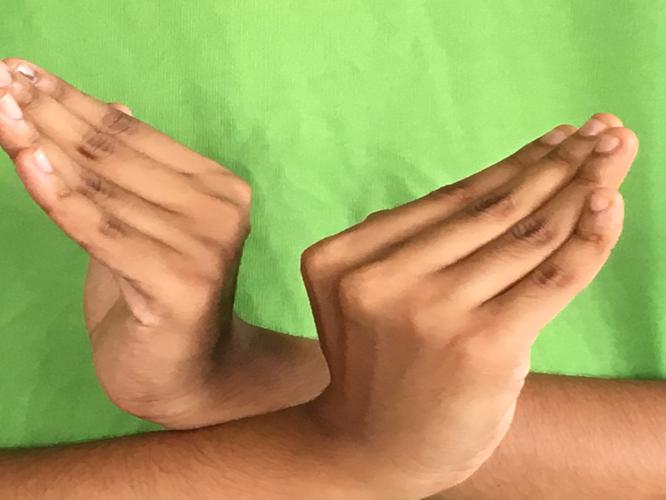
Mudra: Nagabandha
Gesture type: double_hand